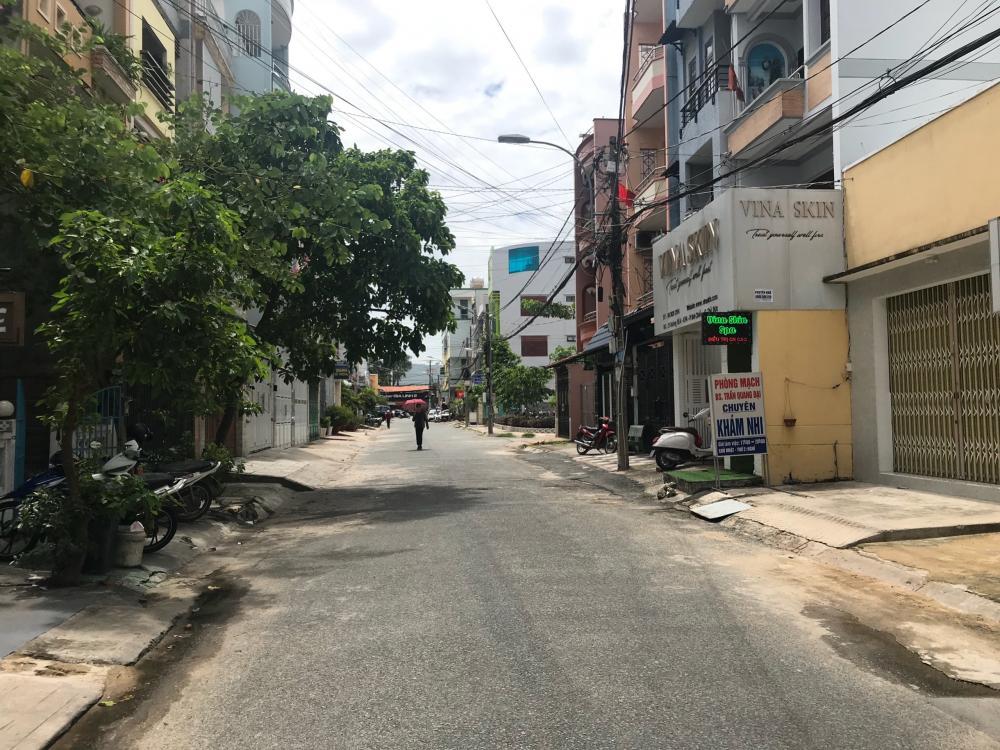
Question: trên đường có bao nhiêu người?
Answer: có một người